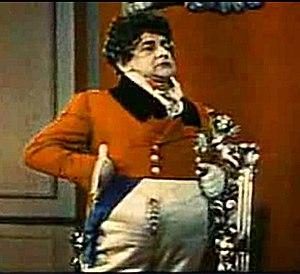
Olaf Hytten est un acteur écossais né le 3 mars 1888 à Glasgow, Écosse, et mort le 11 mars 1955 à Los Angeles, Californie.